Lyle Taylor

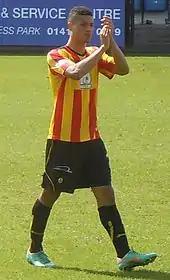
Taylor playing for Partick Thistle in 2014

Following the collapse of Taylor's proposed move to Rotherham United, Falkirk accepted another offer, this time from Sheffield United and Taylor duly signed a two-year deal for an undisclosed fee. Taylor made his debut for the Blades in the opening fixture of the following season, coming on as a second-half substitute in a 2–1 home victory over Notts County. Unable to hold down a regular place in the side Taylor did not score for his new employers until mid-October when he netted a brace against Coventry City.